Spy Classroom

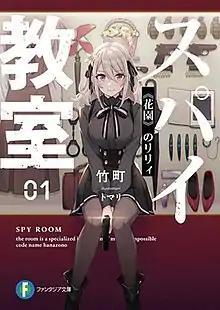
Cover of the first light novel volume

, also known as Spy Room, is a Japanese light novel series written by Takemachi and illustrated by Tomari. Fujimi Shobo published the first volume under their Fujimi Fantasia Bunko imprint in January 2020. As of June 2025, thirteen main series volumes and five short story volumes in February 2024 have been released.